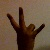
The image shows a hand gesture representing the number 7 in Indian Sign Language.